To/Die/For

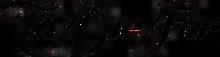

To/Die/For (often abbreviated TDF) are a gothic metal band from the town of Kouvola in southeast of Finland, originally assembled in 1993 as a hard rock band under the name Mary-Ann. In 1999, they decided to change their musical style to gothic metal, changing their band name as well. The band disbanded in April 2009, but reformed in July 2009, and played their final concert at John Smith Rock Festival in Finland on 22 June 2016. They reformed once again in early 2020.